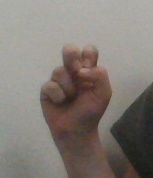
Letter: gaaf